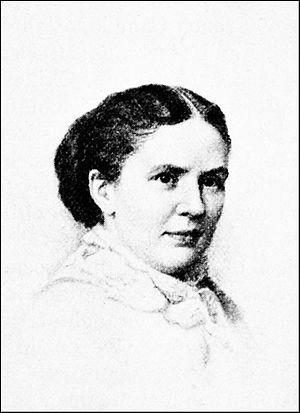
Rosalie La Flesche, épouse Farley est la deuxième fille du chef Omaha, Joseph LaFlesche. Elle a eu une position importante parmi la tribu Omaha en tant que femme d’affaires en gérant l’argent et les transactions foncière de son peuple lors de la phase de transition où il s’est retrouvé contraint par les Euro-Américains à vivre dans une réserve.
Alice Cunningham Fletcher est une archéologue, pionnière de l’ethnologie qui a beaucoup œuvré à l'organisation professionnelle de la discipline aux États-Unis. Elle est également une des principales personnalités à s’être intéressée aux cultures Amérindiennes présentes sur le territoire des États-Unis et à avoir popularisé ce sujet parmi les milieux intellectuels américains. À travers son travail et son engagement, elle a aussi participé à l’assimilation des peuples amérindiens à la culture euro-américaine.